Ukhnaagiin Khürelsükh

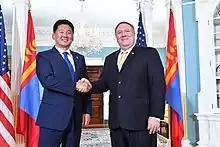
Khürelsükh with US Secretary of State Mike Pompeo in 2018

Khürelsükh was also successful within his party, having been elected to the Governing Board of the Mongolian People's Revolutionary Party, for eight years starting from 2000. In 2008 he was unanimously voted the Secretary-General of the Party. Khürelsükh served as the Secretary-General until 2012, when he resigned.